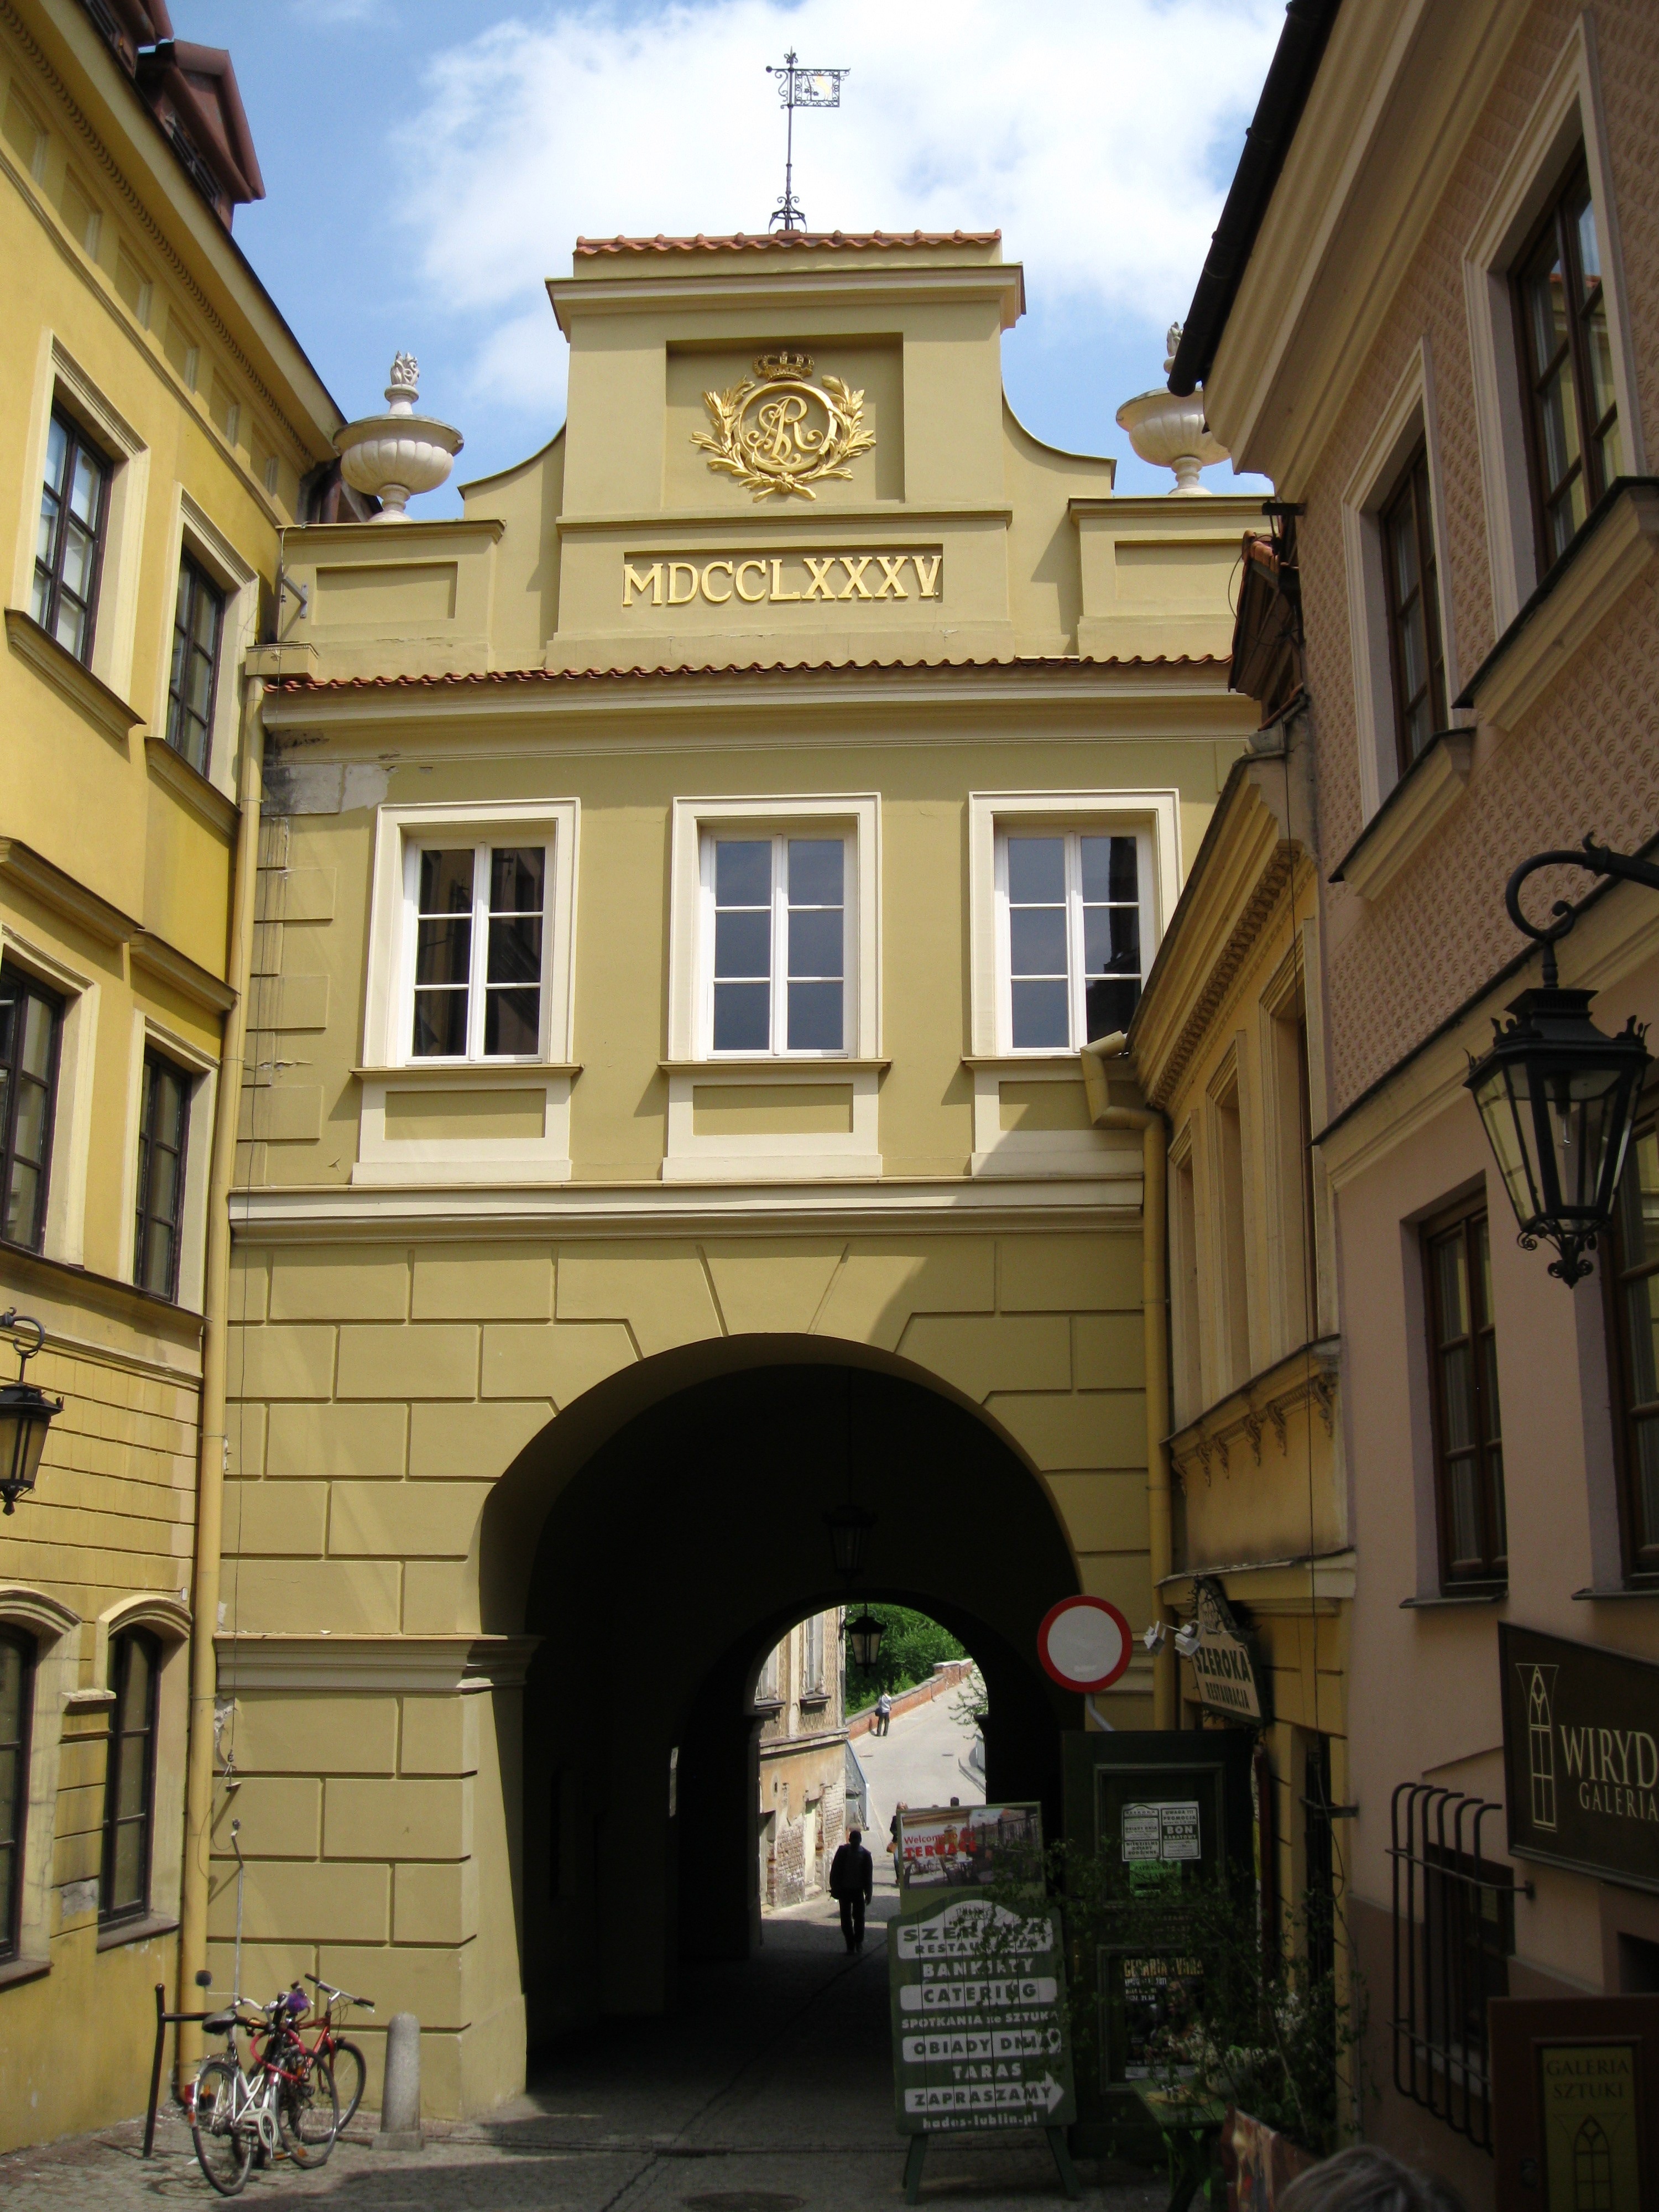
architecture, road, street, house, town, building, city, downtown, arch, landmark, facade, synagogue, lublin, neighbourhood, the old town, urban area, human settlement